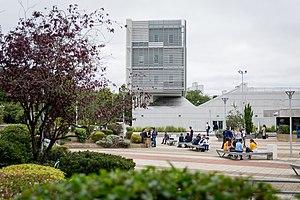
Institut Mines-Télécom Business School, également dénommée Télécom École de management jusqu'en 2018, est une école de commerce française basée à Évry-Courcouronnes en Essonne. Depuis 2019, l'école dispose également de locaux dans le 15ᵉ arrondissement de Paris, Villa Thoréton.